Thimiru

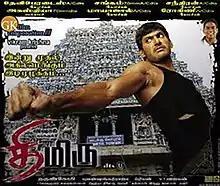
Poster

Thimiru is a 2006 Indian Tamil-language action film directed by Tarun Gopi (in his directorial debut), written by G. V. Renjith and produced by Vikram Krishna under G K Film Corporation. It stars Vishal, alongside Reema Sen, Sriya Reddy, Vadivelu, Manoj K. Jayan, Vinayakan and I. M. Vijayan. The music was composed by Yuvan Shankar Raja, while cinematography and editing were handled by Priyan and V. T. Vijayan.